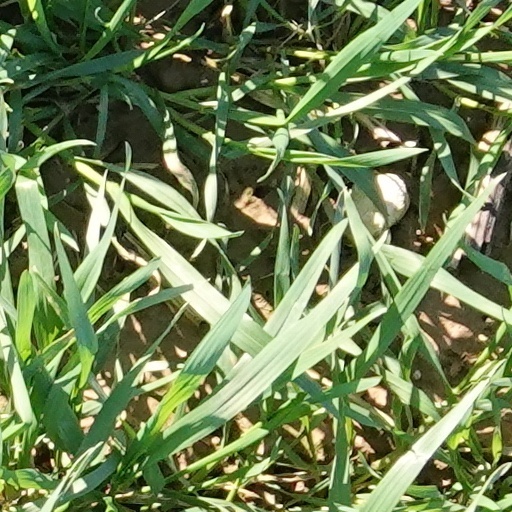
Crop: wheat